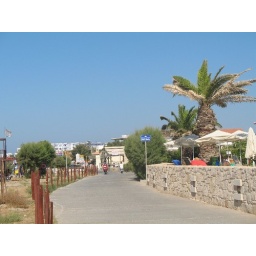
the road by the sand - from Hersonissos